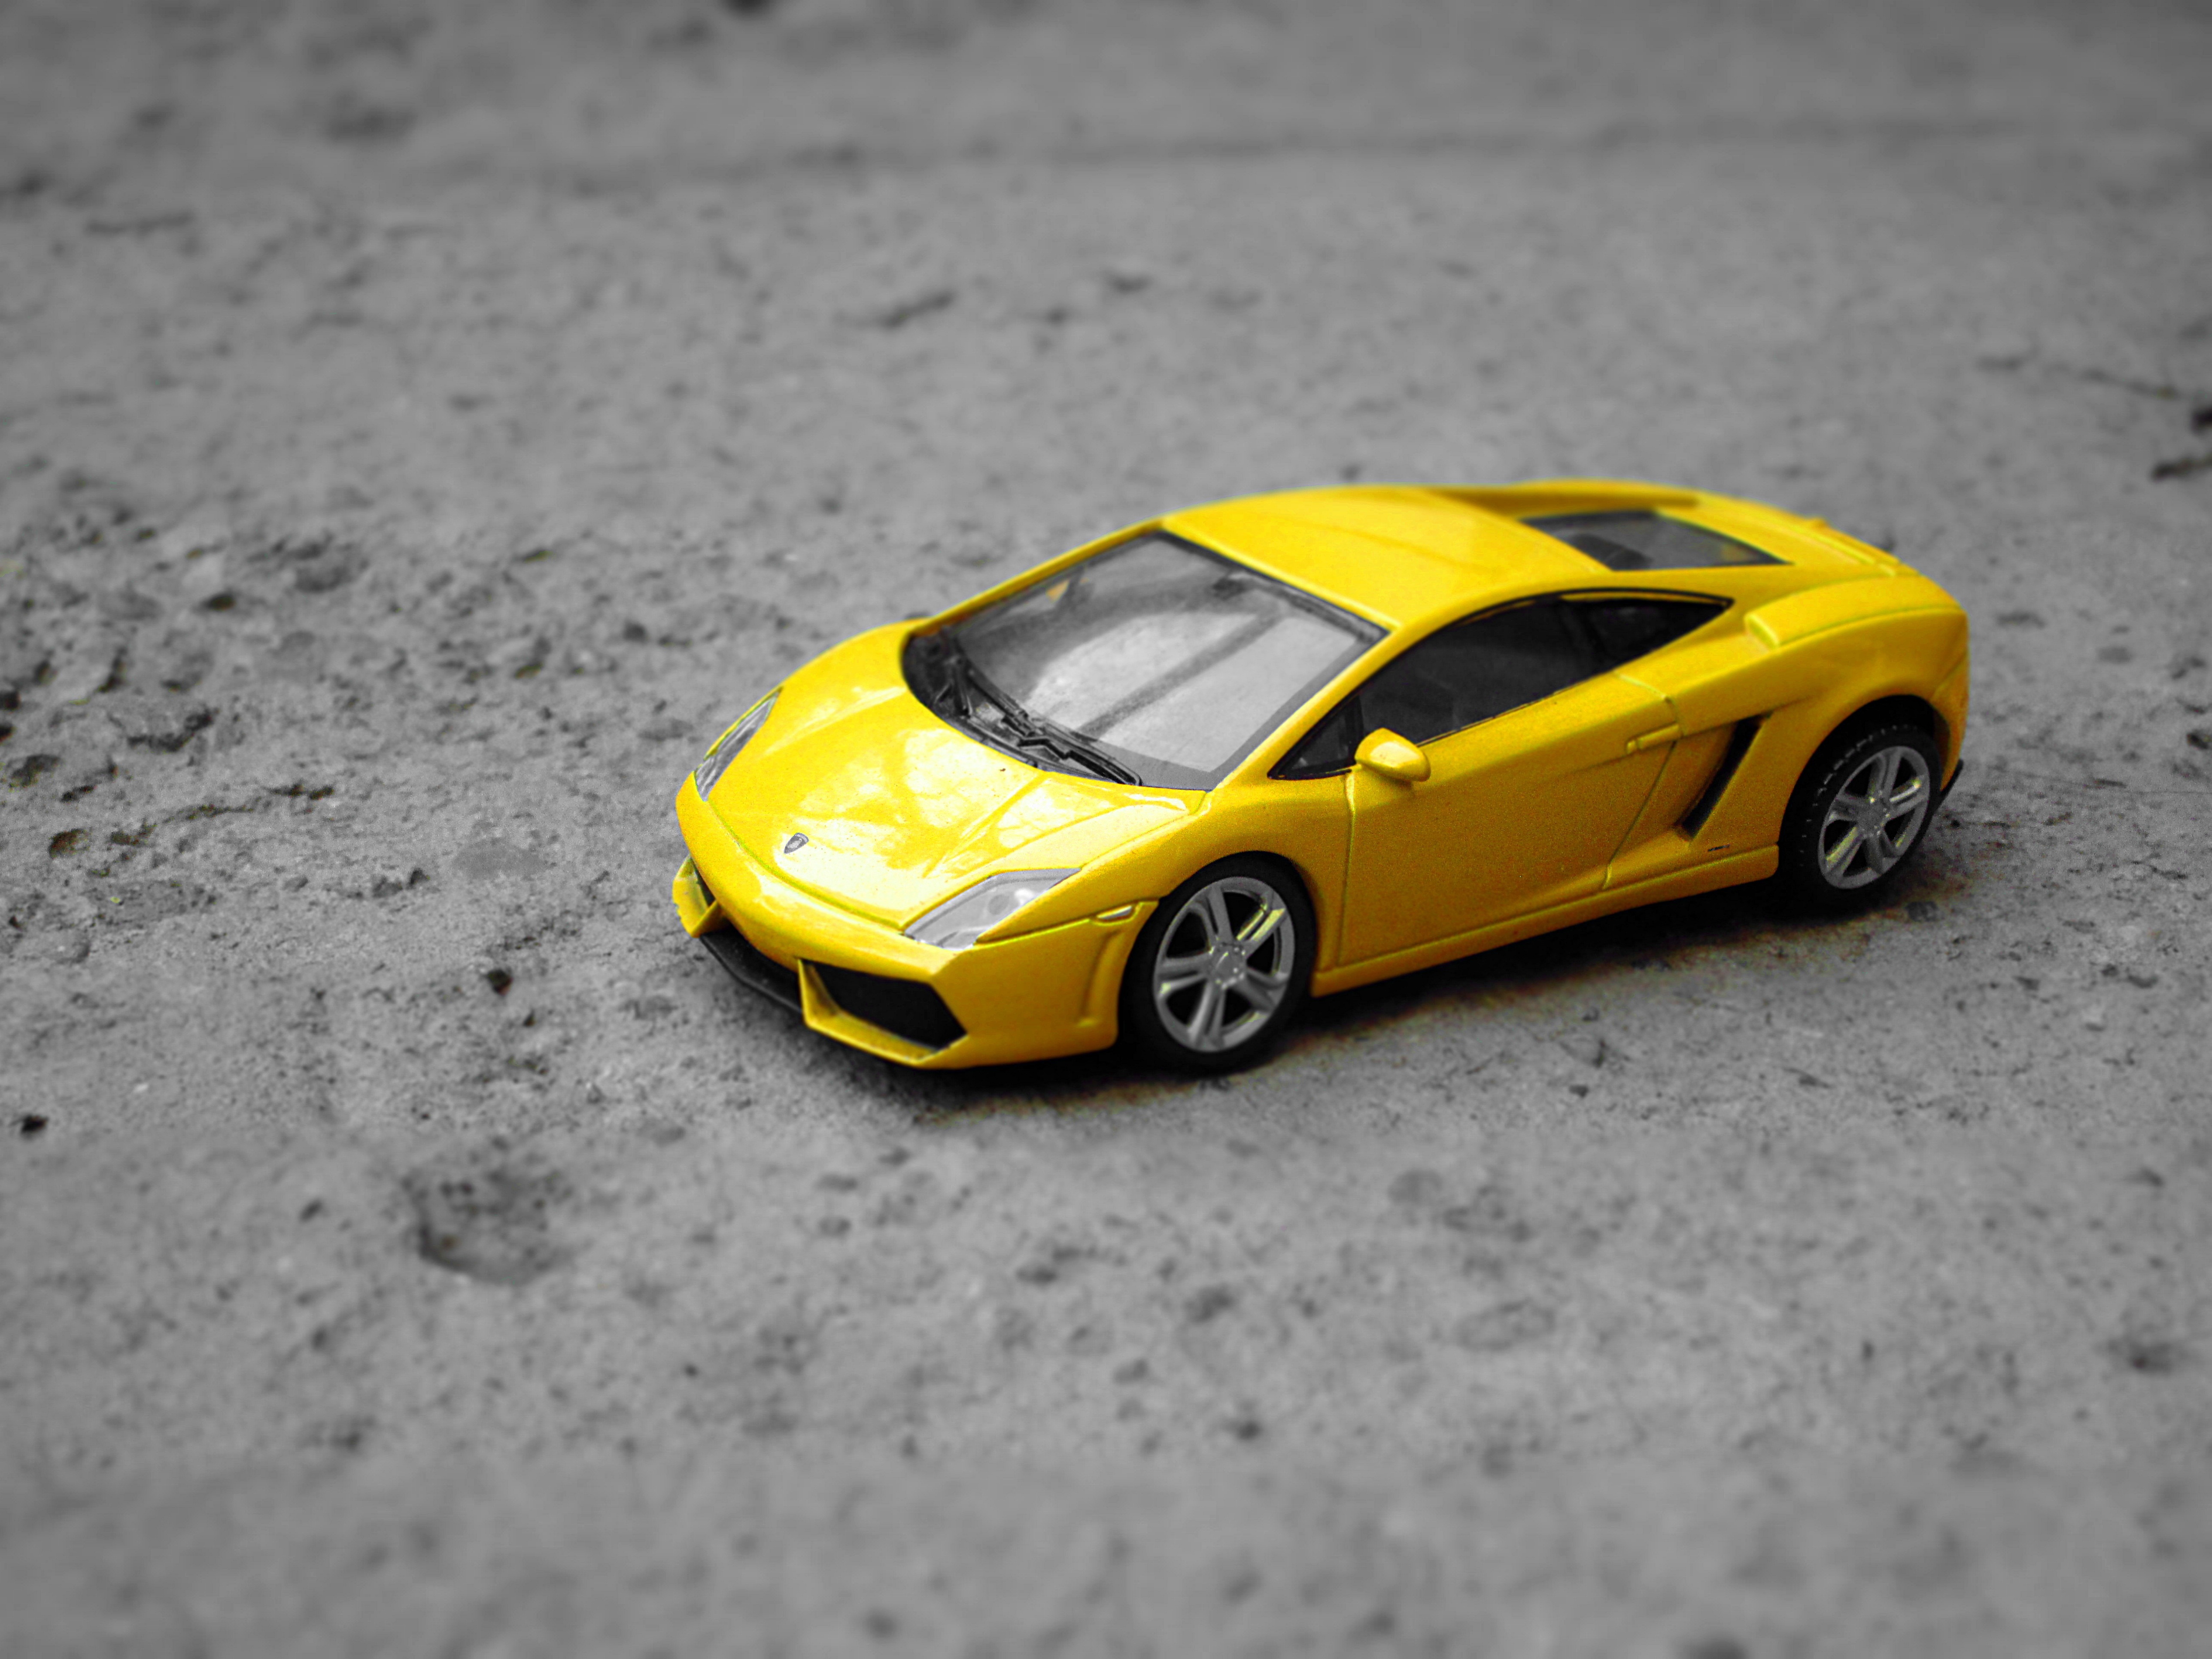
car, wheel, old, vehicle, macro, small, auto, scale, yellow, sports car, supercar, mini, lamborghini, antique auto, land vehicle, yellow car, automobile make, automotive design, luxury vehicle, performance car, lamborghini aventador, lamborghini gallardo